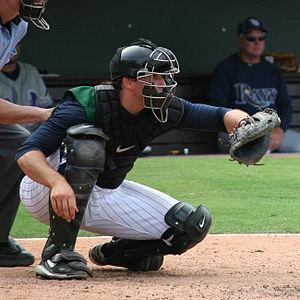
Donald Hassett Lucy est un receveur de baseball ayant joué dans les Ligues majeures avec les White Sox de Chicago.